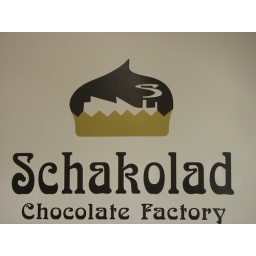
Taken FEB 2, 2008 in Grapevine, TX .Schakolad sign painted on a wall inside the store.